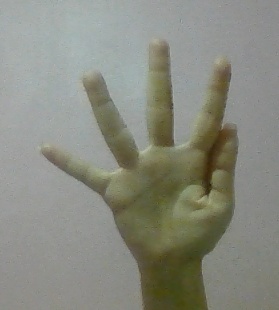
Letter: sheen